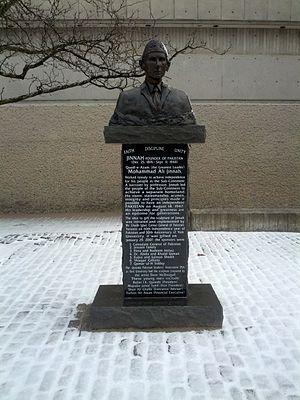
Muhammad Ali Jinnah était un avocat et un homme politique connu comme le fondateur du Pakistan. Il est la figure emblématique de la Ligue musulmane qu'il rejoint en 1913 et dirige lors de l'indépendance du Pakistan le 14 août 1947. Il devient le premier gouverneur général du pays, de l'indépendance à sa mort. Il est connu au Pakistan sous le nom de Baba Quaid-e-Azam et Baba-e-Qaum et le jour de sa naissance est un jour férié.